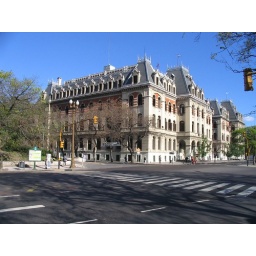
I just thought it was pretty. This building is across the street from the workers' monument in the adjacent picture.